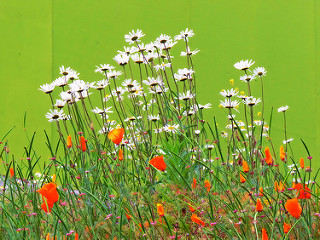
Flower: daisy